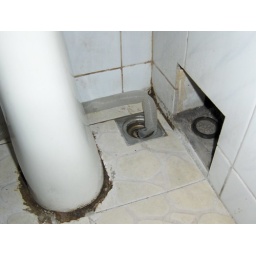
The drain in the floor that my washing machine drains the water into once it is finished.